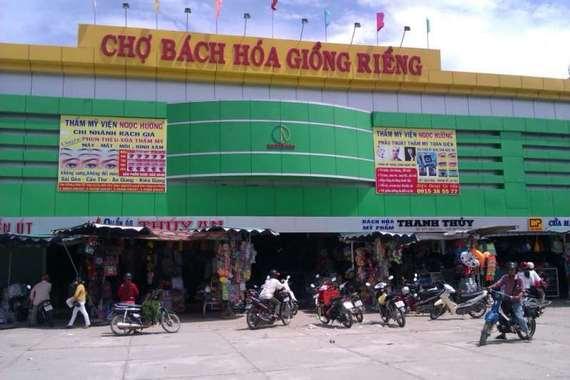
đây là khung cảnh xuất hiện ở phía trước một khu chợ